Labours of Hercules

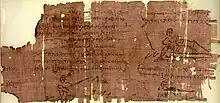
The Heracles Papyrus, a fragment of a 3rd-century Greek manuscript of a poem about the Labours of Heracles (Oxyrhynchus Papyrus 2331)

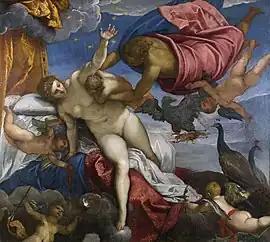
"The Origin of the Milky Way" by Jacopo Tintoretto, 1575

Heracles was the son born by the mortal woman Alcmene after her affair with Zeus, the king of the gods, who had disguised himself as her husband Amphitryon. Alcmene, fearing the jealousy of Zeus's wife Hera, exposed her infant son, who was taken by either Zeus or his daughter Athena (the protectress of heroes) to Hera, who did not recognize Heracles and nursed him out of pity. Heracles sucked so strongly that he caused Hera pain, and when she pushed him away, her milk sprayed across the heavens, forming the Milky Way. But with divine milk, Heracles had acquired supernatural strength. Either Zeus or Athena brought the infant back to his mother, and he was subsequently raised by his parents. The child was originally given the name Alcides by his parents; it was only later that he became known as Heracles in an unsuccessful attempt to mollify Hera, with Heracles meaning Hera's "pride" or "glory". He and his mortal twin, Iphicles, were just eight months old when Hera sent two giant snakes into the children's chamber. Iphicles cried from fear, but his twin brother grabbed a snake in each hand and strangled them. He was found by his nurse playing with them on his cot as if they were toys. Astonished, Amphitryon sent for the seer Tiresias, who prophesied an unusual future for the boy, saying he would vanquish numerous monsters.